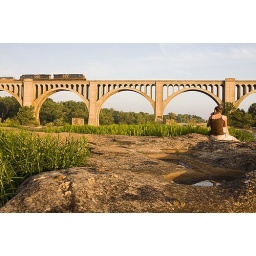
Greeiner Bridge at Sunset- low angle with boulders in foreground, CSX train bridge crossing the James River